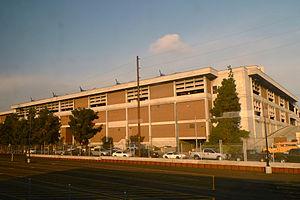
LAPD Hooper Heliport est un héliport à usage privé appartenant à la ville situé à 2 kilomètres au nord-est du quartier central des affaires de Los Angeles, dans le comté de Los Angeles, en Californie, aux États-Unis.
La Los Angeles Police Department Air Support Division du département de police de Los Angeles est l'unité aérienne de maintien de l’ordre de la police de Los Angeles. C’est la plus grande organisation d’application de la loi municipale aéroportée aux États-Unis et opère à partir de l'héliport LAPD Hooper.